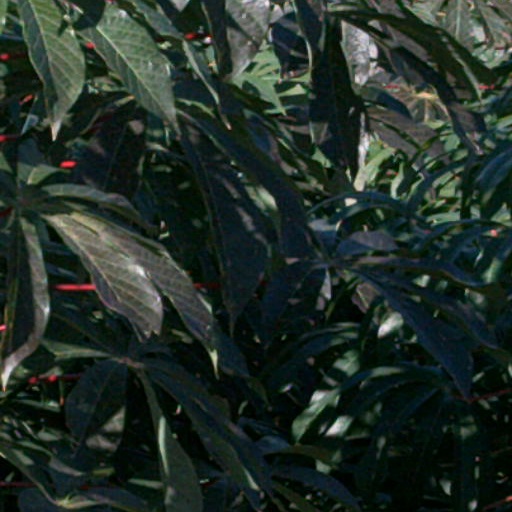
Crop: cassava